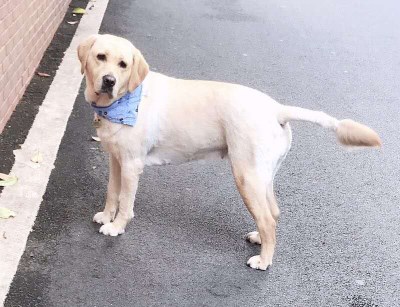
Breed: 3580-n000122-Labrador_retriever